Madonna (nickname)

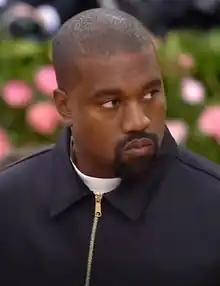
Madonna called Kanye West ("pictured") "the new Madonna" and "the Black Madonna".

In 2015, Madonna was quoted as saying Kanye West was either the "new" or "Black Madonna". As a visible label to many, various of these performers have commented the comparison and nickname with mixed responses. In her case, Lady Gaga recalls: "I always used to say to people, when they would say, 'Oh, she's the next Madonna.' No, I'm the next Iron Maiden". Insooni also denied her Madonna-nickname saying: "I'm Korea's Insooni, and always will be". Others similarly refuted the tag, or comparison, including Argentine singer Patricia Sosa, English soprano singer Sarah Brightman, American singer Hilary Duff, and Australian musician Kylie Minogue.